Overvallers in de Dierentuin

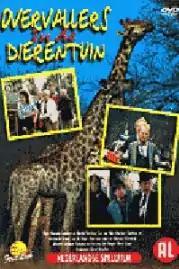

Overvallers in de Dierentuin is a 1984 Dutch film directed by Christ Stuur.